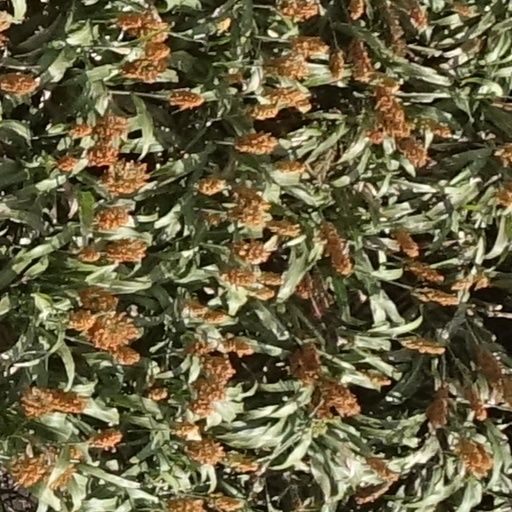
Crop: sorghum